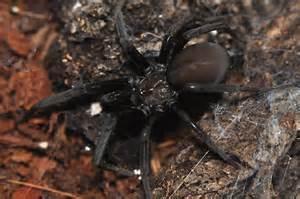
spider